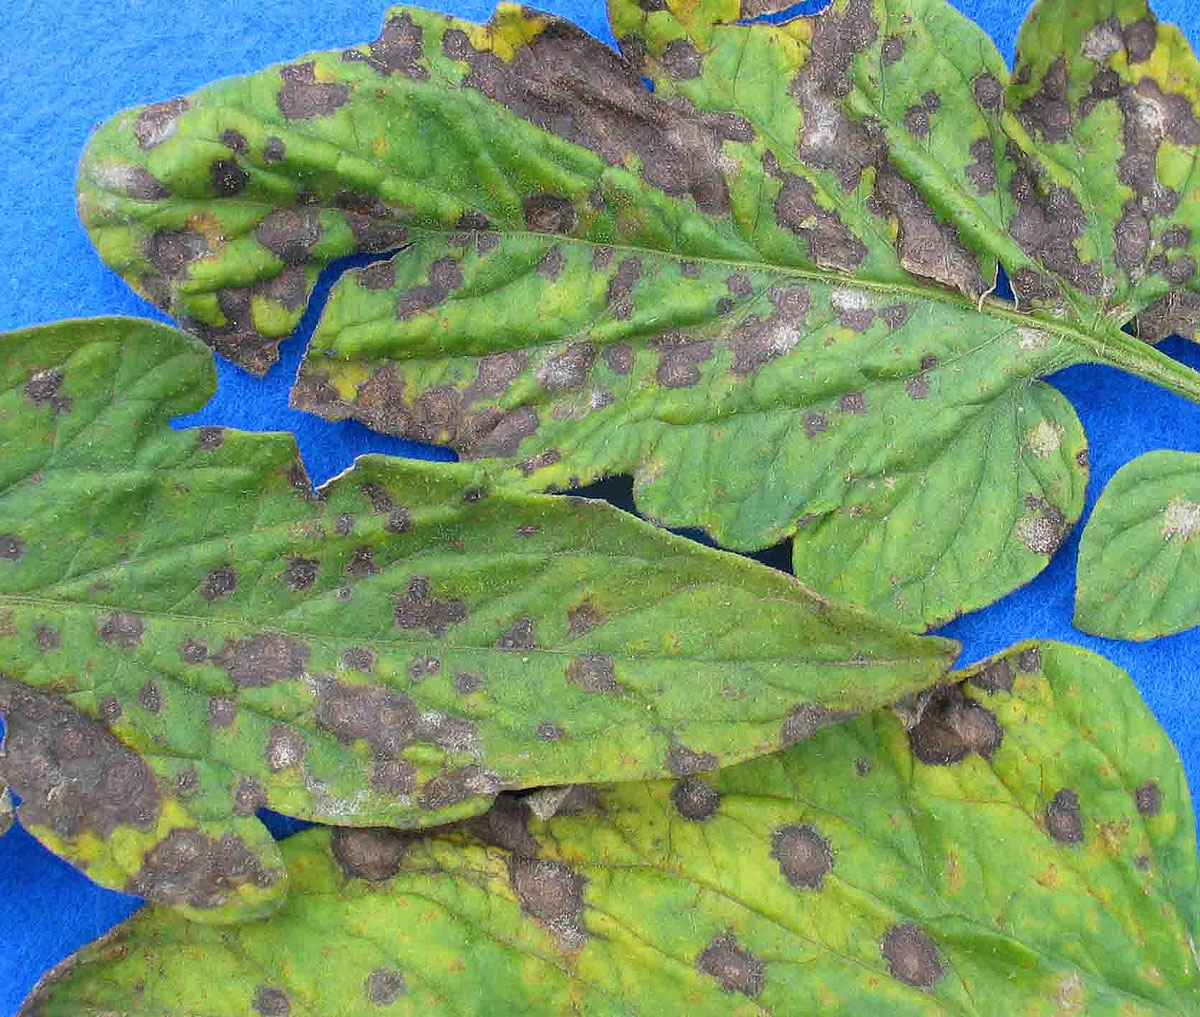
Labels: Tomato Septoria leaf spot, Tomato Septoria leaf spot, Tomato Septoria leaf spot